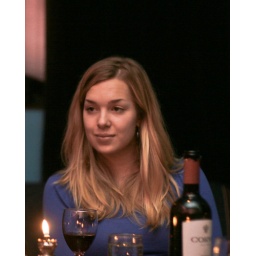
The girl in the bottle